Ulrich Grosse

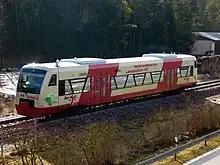
A train on the Ringzug of the Wutach Valley Railway (2007), reactivation of which was based on Grosse's advice

Ulrich Grosse grew up in Nagold and studied mathematics and physics at the University of Tübingen. From 1972 to 1982 he represented the city of Nagold in committee meetings of the Regional Association of the Northern Black Forest and the Chamber of Commerce of that region. He was involved in the improvement of transport service on the Nagold Valley Railway. From 1972 he worked with a citizens' initiative to reactivate the Ammertalbahn. In 1978 he became a teacher.